Livio Mehus

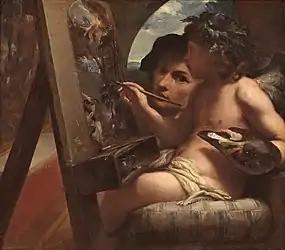
"Allegory of painting"

In Siena he took drawing classes with the local painter Guiliano Periccioli. After working in Siena for some time, Prince Mattias allowed Mehus to accompany him to Florence when he moved there temporarily with his court. In Florence the prince arranged for Mehus to work with the important painter Pietro da Cortona who had been in charge of the decoration of the Palazzo Pitti for a few years. After working and studying with Pietro da Cortona for some time, Mehus suddenly left Florence, possibly because of a conflict with his fellow artists in da Cortona's workshop, and set out on a return trip to Milan without even notifying Prince Mattias.